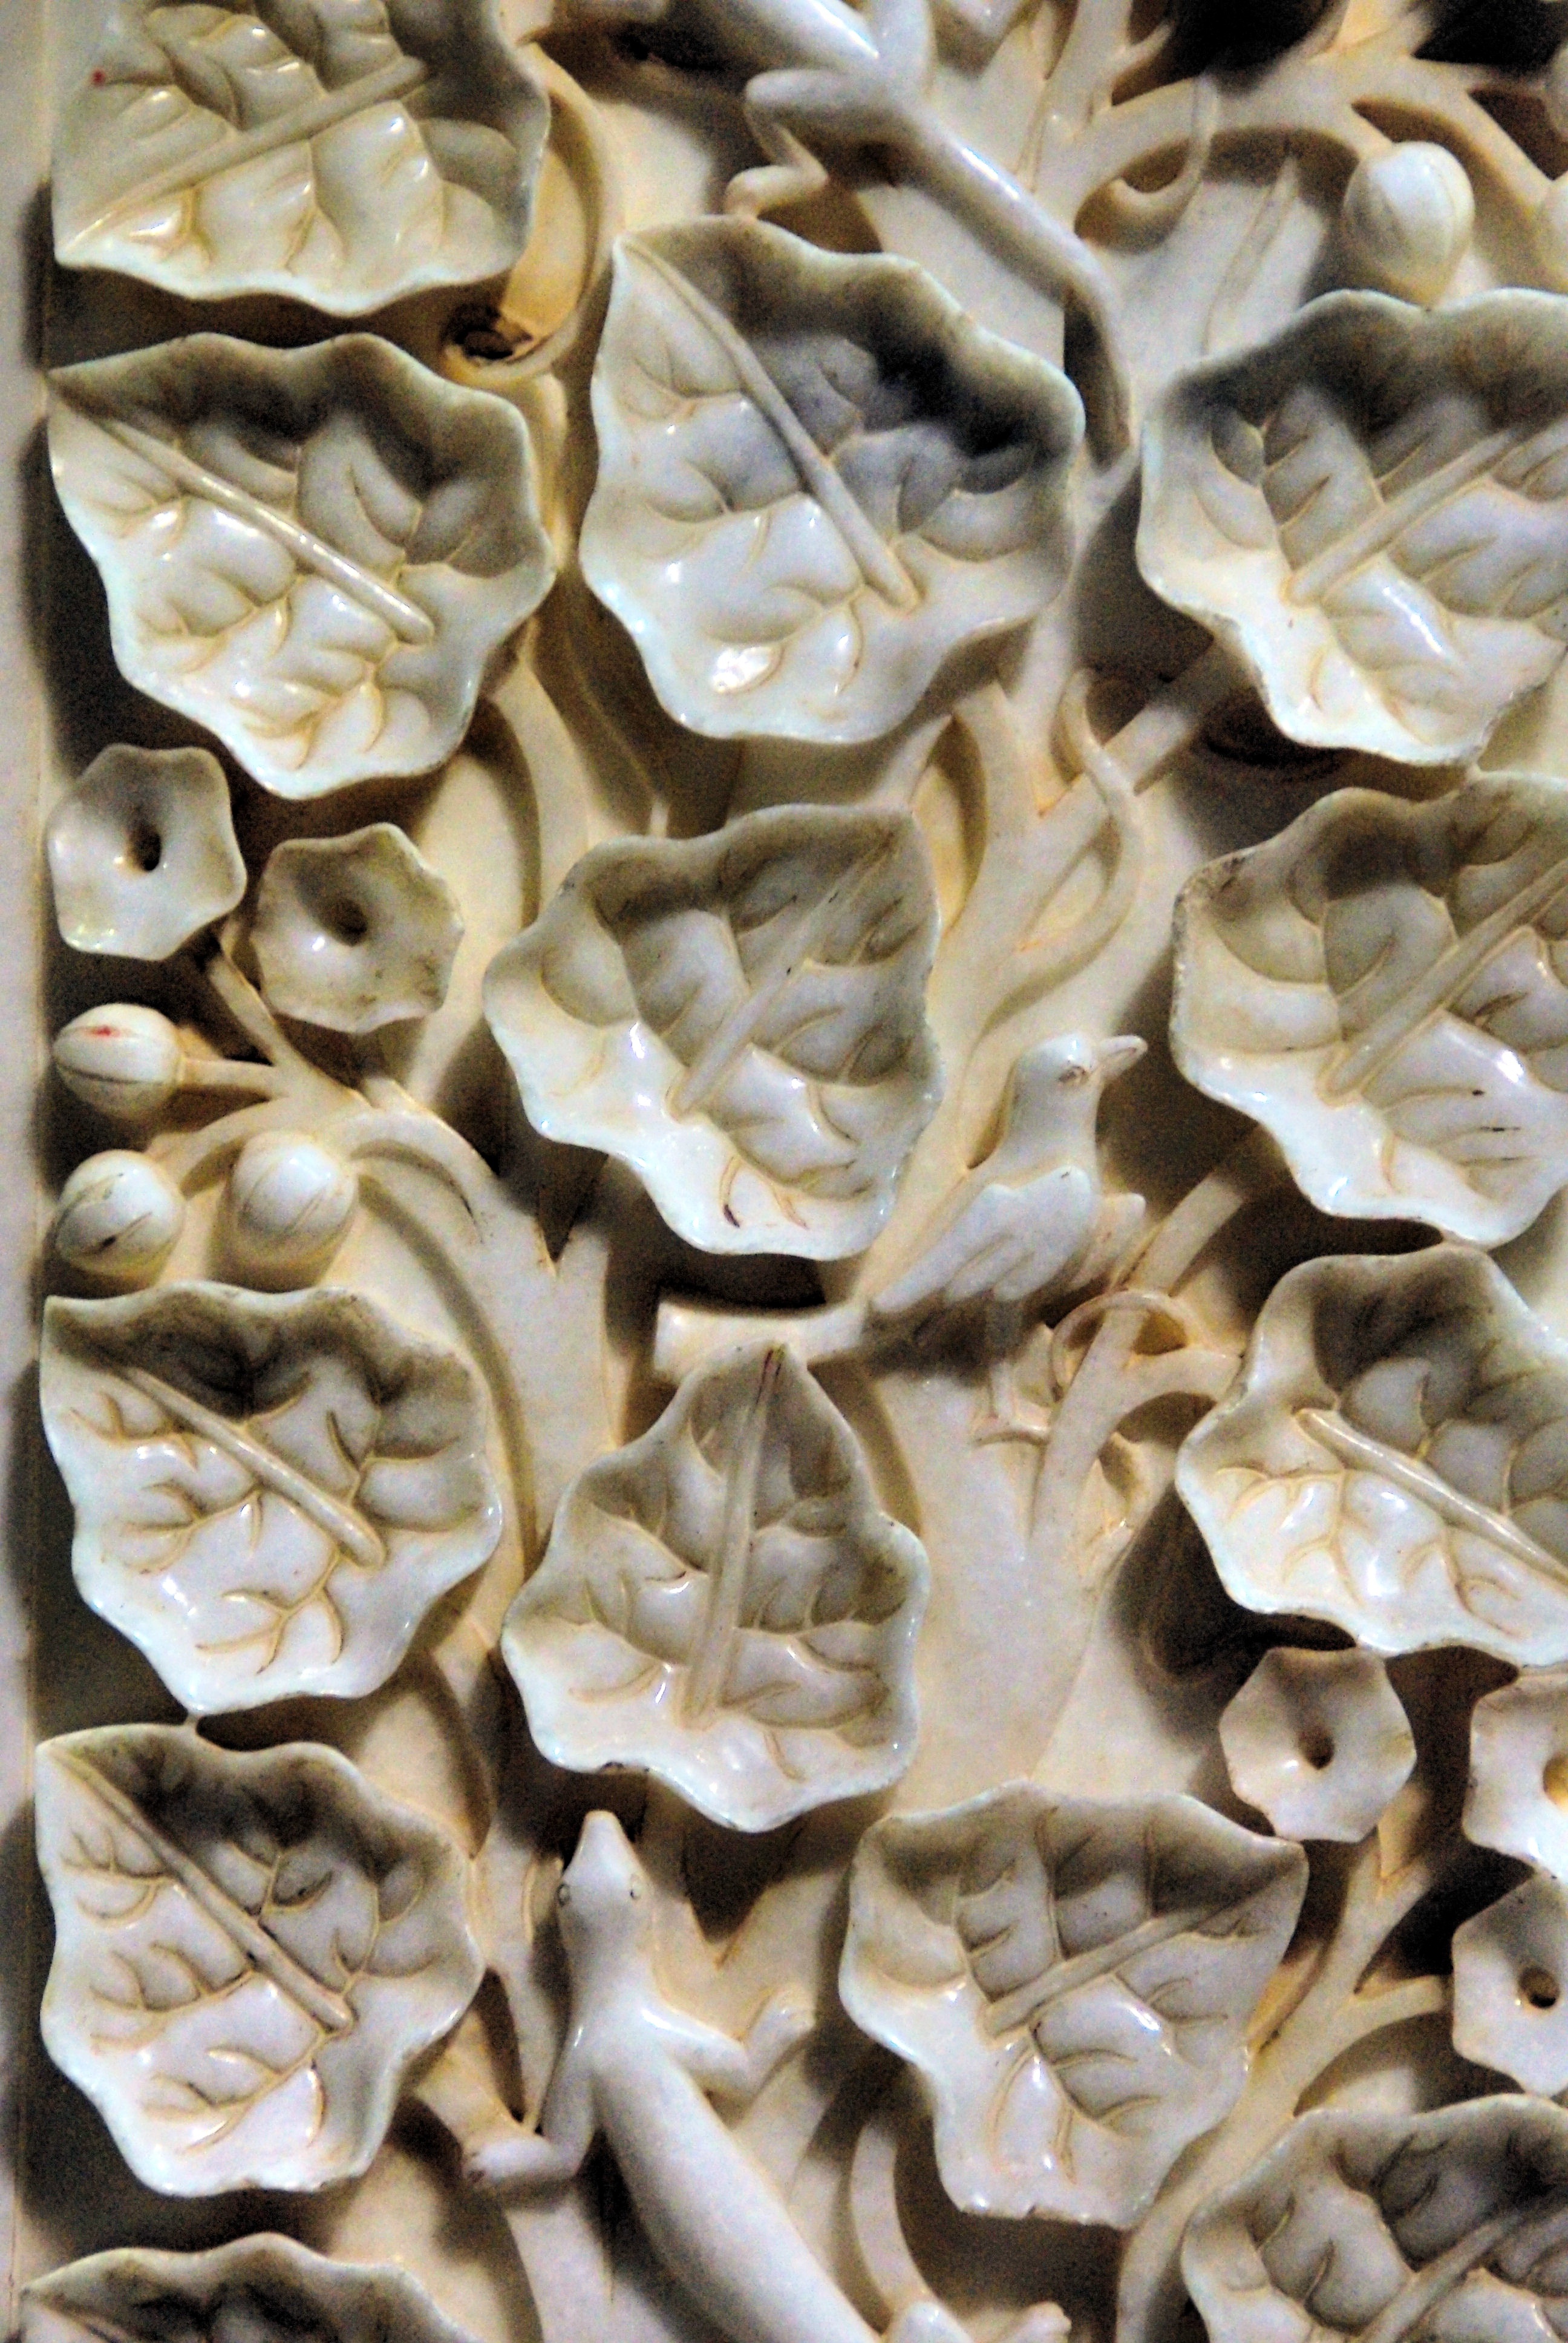
architecture, flower, petal, palace, dish, food, produce, mushroom, cuisine, sculpture, india, carving, amber, rajastan, oyster mushroom, edible mushroom, shiitake, pleurotus eryngii, hen of the wood, khinkali